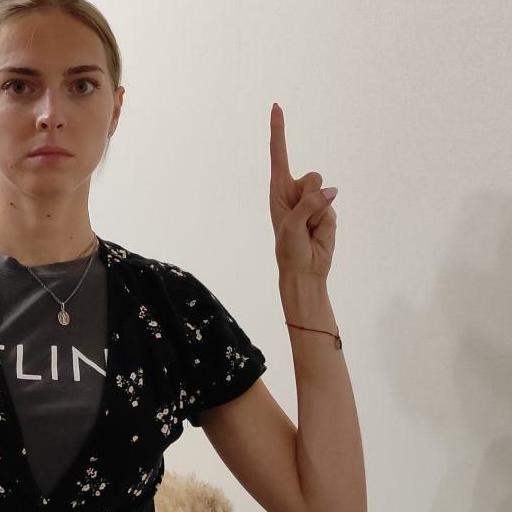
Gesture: one